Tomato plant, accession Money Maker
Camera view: vertical (180 deg); turntable rotation: 180 degrees
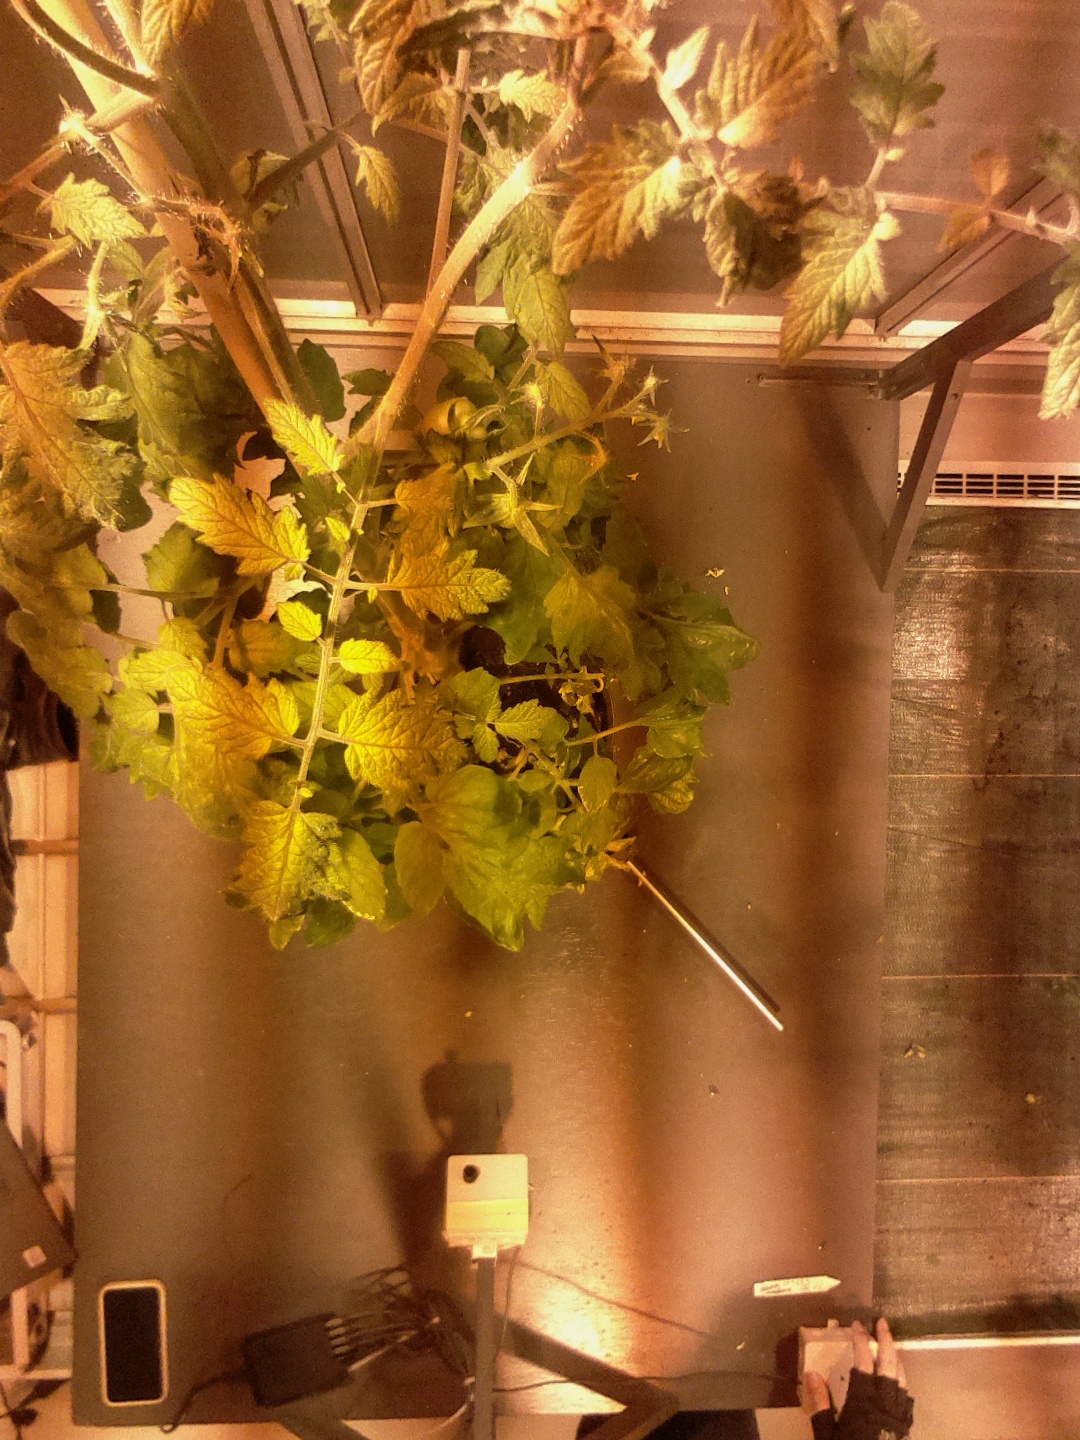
BBCH growth stage 73: 30%-40% of final fruit size